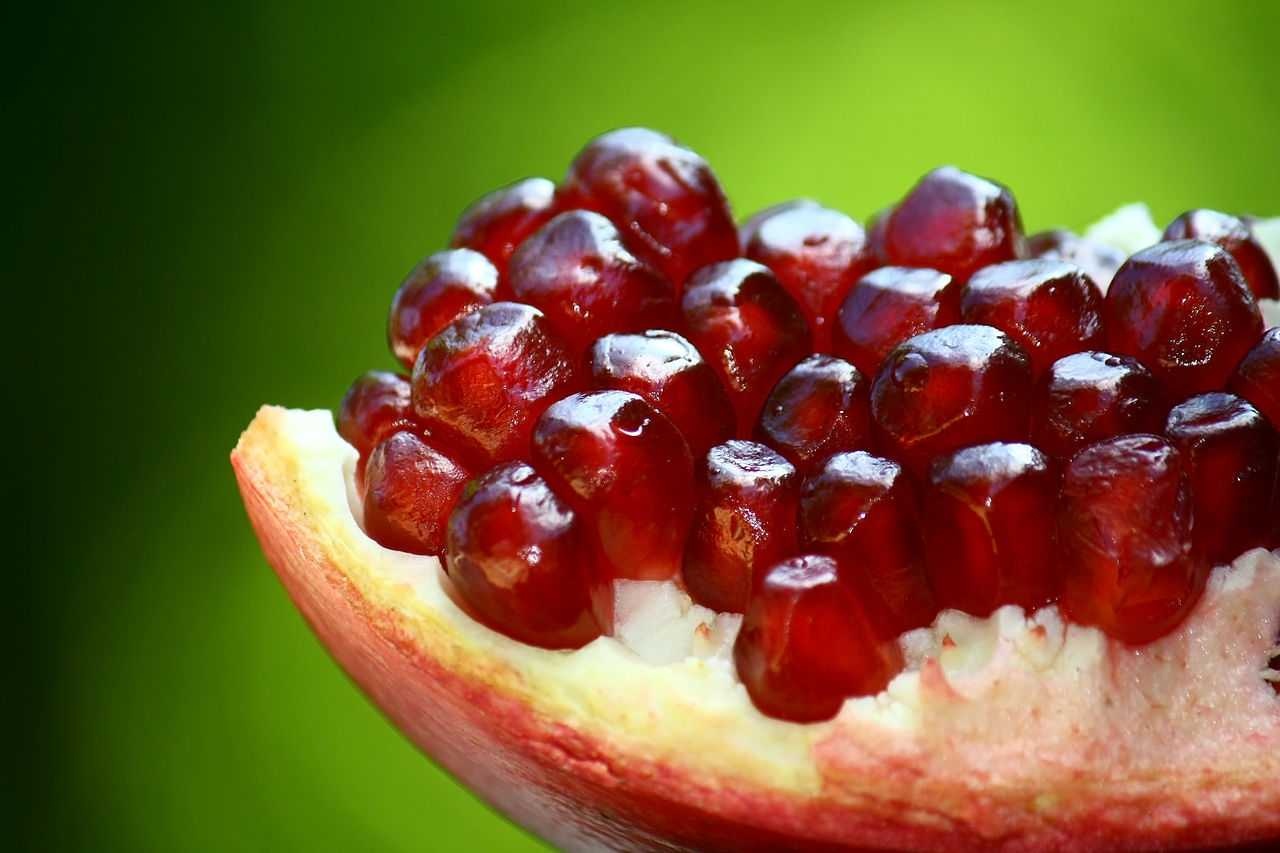
Label: Pomegranate